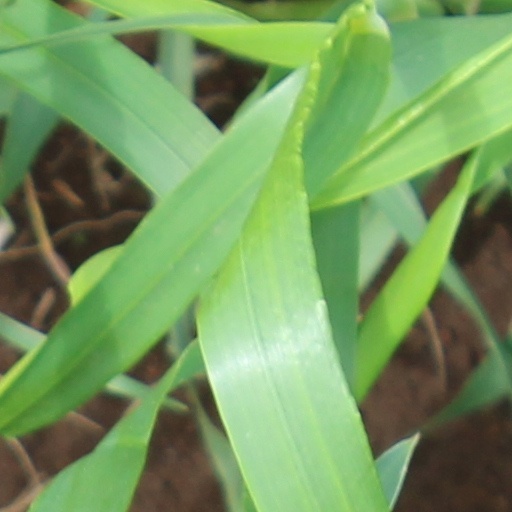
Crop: wheat